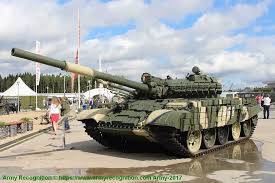
Label: T-62